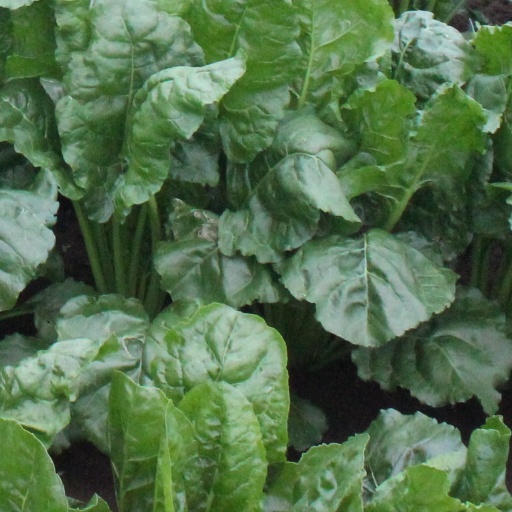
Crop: sugar beet